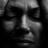
Emotion: sad